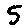
Label: 5